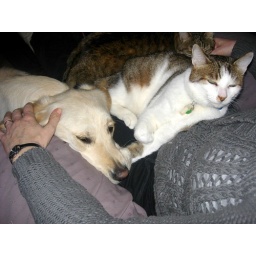
Alix is a female golden retriever and a service dog in training. Picture taken by her foster family.